Lakshmi Narasimha (film)

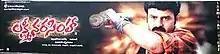
Movie Poster

Lakshmi Narasimha is a 2004 Indian Telugu-language action film produced by Bellamkonda Suresh on Sri Sai Ganesh Productions banner and directed by Jayanth C. Paranjee. Starring Nandamuri Balakrishna, Asin and Prakash Raj, Rao Ramesh, with music composed by Mani Sharma. The film was released on January 14, 2004, to positive reviews and was declared a hit. The film is a remake of the 2003, Tamil Movie "Saamy". The film was later dubbed into Hindi as "IPS Narasimha" in 2010 by Aditya Music. Despite having an original Tamil version, the film was dubbed into the same language as "Latchmi Narasimman" in 2021. The film was also re-released in 4K on June 8th 2025.